United Nations Security Council Resolution 937

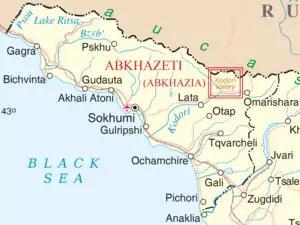
Kodori Valley (highlighted) in Abkhazia

United Nations Security Council resolution 937, adopted on 21 July 1994, after reaffirming resolutions 849 (1993), 854 (1993), 858 (1993), 876 (1993), 881 (1993), 892 (1993), 896 (1994), 901 (1994), 906 (1994) and 934 (1994), the Council expanded the United Nations Observer Mission in Georgia (UNOMIG) to include co-operation with the Commonwealth of Independent States (CIS) and extended its mandate until 13 January 1995.